Cisco Cius

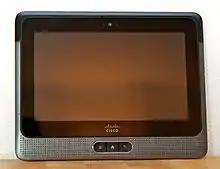
A Cisco Cius

The Cisco Cius is a business-oriented, Android-based tablet computer from Cisco Systems. The device, which was touted as an "enterprise tablet", was described as a mobile collaboration device that is bundled with Cisco's collaboration and applications suite and was targeted at the mobile workforce. It was used together with a media dock that was sold separately.